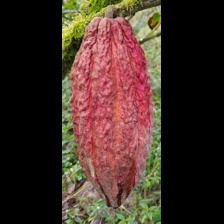
Label: sana